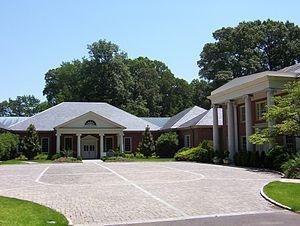
Jules Dupré, né à Nantes le 5 avril 1811 et mort à L'Isle-Adam le 6 octobre 1889, est un peintre paysagiste français, pionnier, à l'instar de Camille Corot, du paysage à la française, et influencé par John Constable.